Twikker

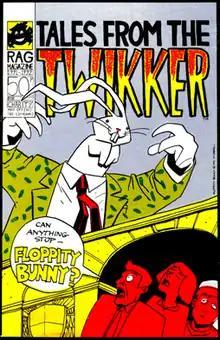
Tales From The Twikker: Twikker 1991 cover by D'Israeli. A pastiche of classic Marvel comic covers, incorporating the Wicker Arches. The money spider 'Seb Toots' is the traditional emblem of Sheffield Rag.

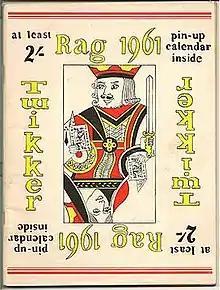
Twikker 1961 cover – The Pin-Up calendar referred to was very tame even by the standards of the day. Some of the beauties are dressed in one piece bathing attire as worn in the early 1900s at the seaside.

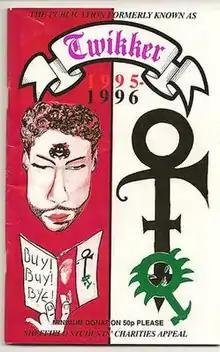
Twikker 1995 cover

Twikker was the Rag Mag of Sheffield University Rag. The name is a corruption of "The Wicker", a well-known street in Sheffield, South Yorkshire, England crossed at one end by the Wicker Arches (a railway viaduct).